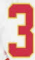
Number: 3